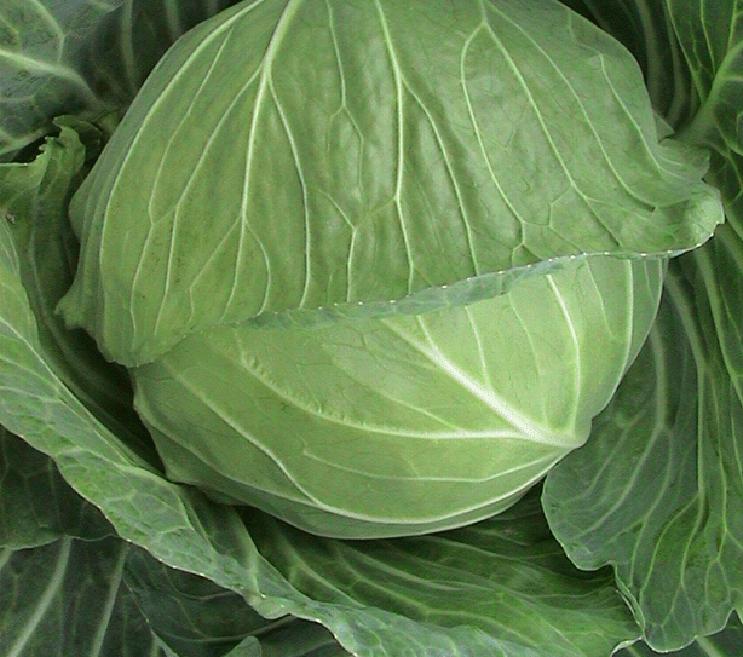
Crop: unknown
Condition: cabbage